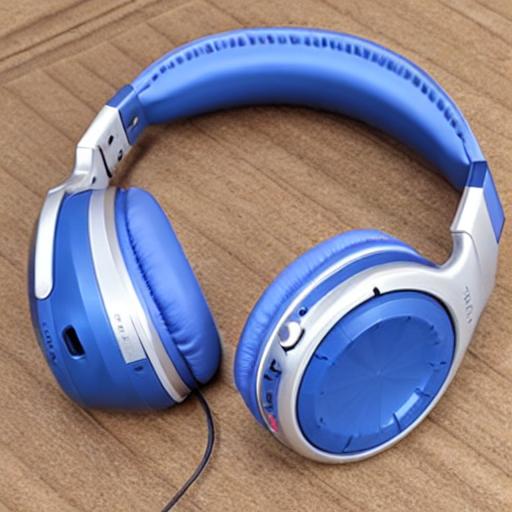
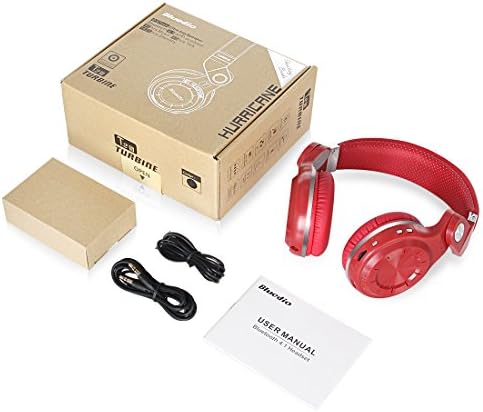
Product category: headphones
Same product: no